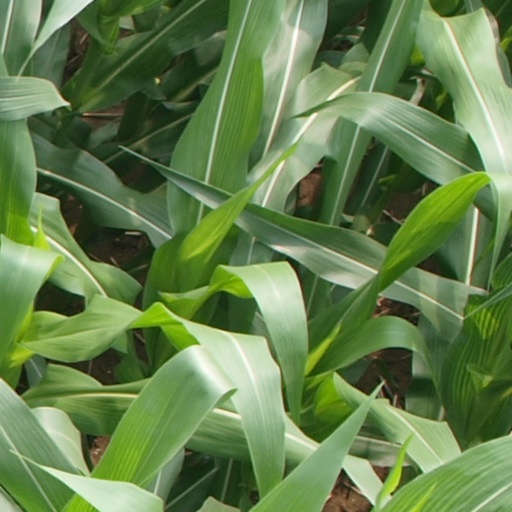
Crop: maize; corn